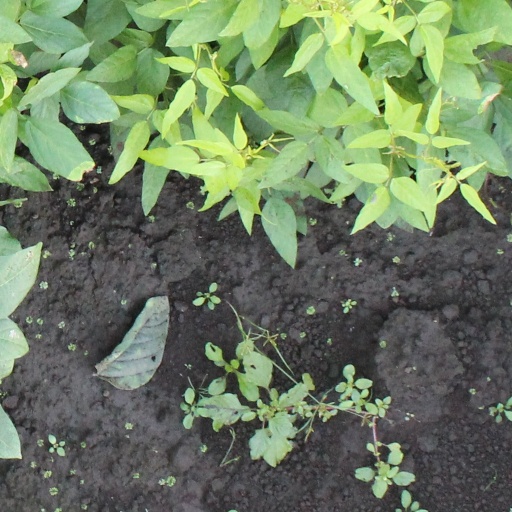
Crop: soybean